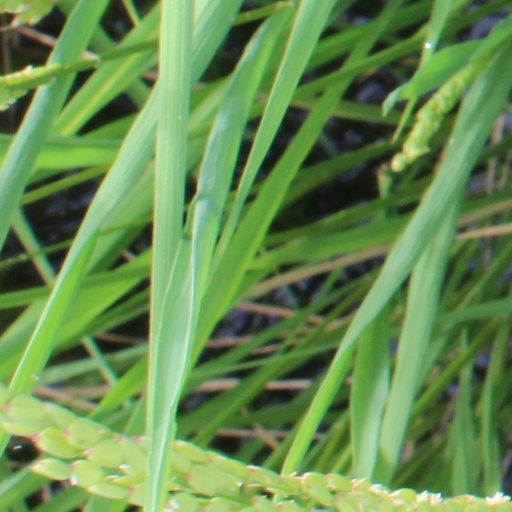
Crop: rice